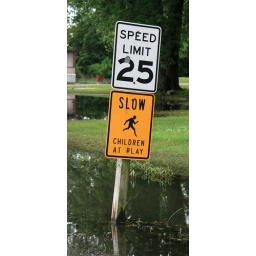
Vehicles must travel much slower that 25 miles per hour due to the standing water in Alexandria, MO.